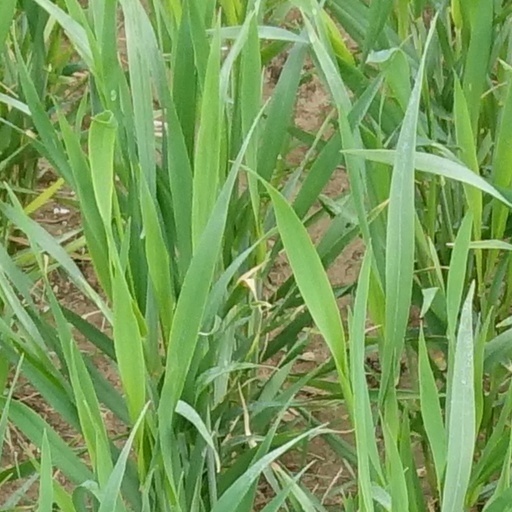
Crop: wheat